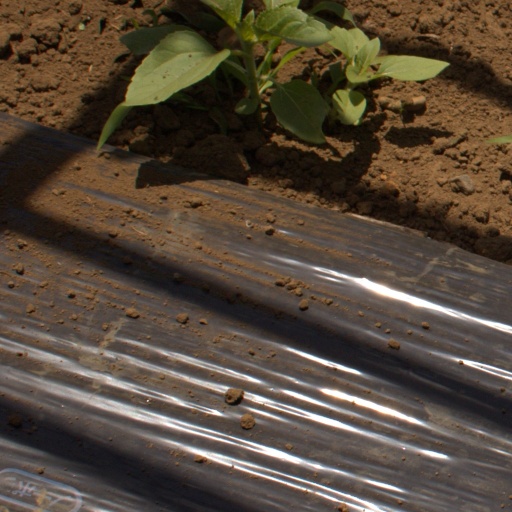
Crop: Jerusalem artichoke